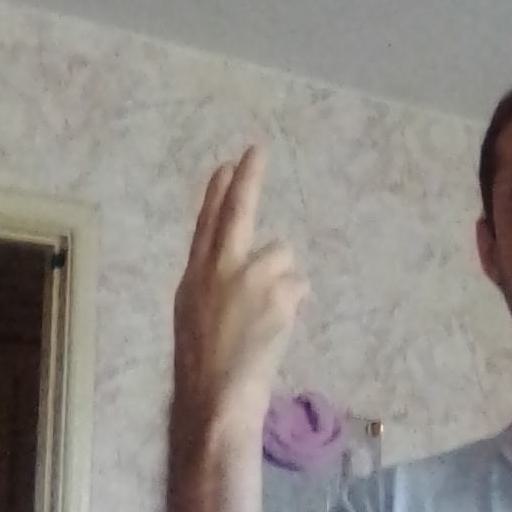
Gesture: two_up_inverted